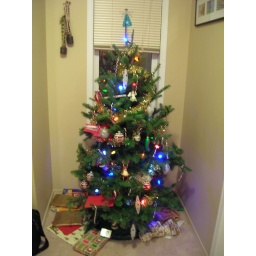
Our first Christmas tree in the new house